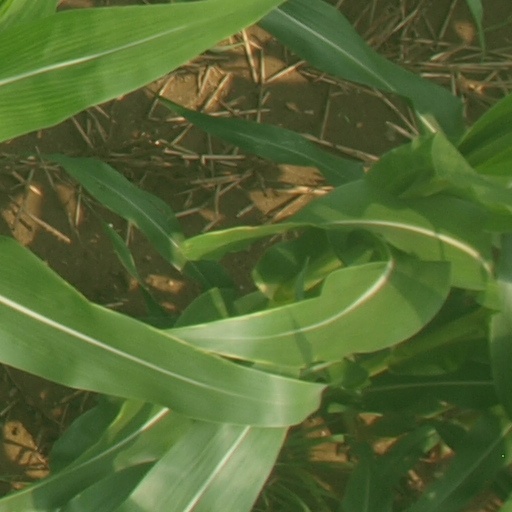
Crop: maize; corn